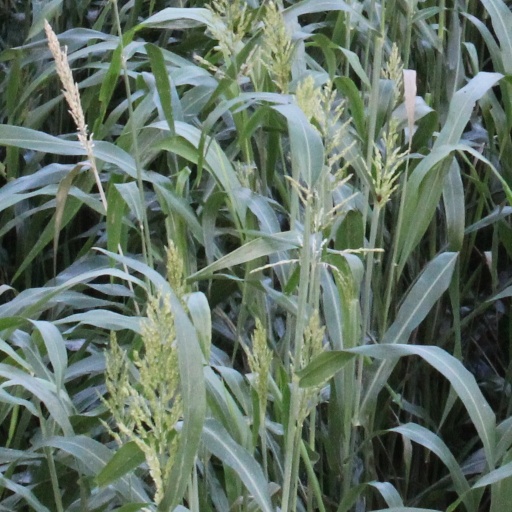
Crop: sorghum